Camillo Walzel

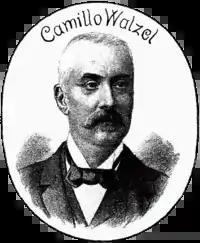
Camillo Walzel (1893), by "R. Weber" from "Der Floh", issue #53

Camillo Walzel (11 February 1829 –17 March 1895) was a German librettist and theatre director, who wrote under the pseudonym F Zell.